Thousand Buddha Mountain

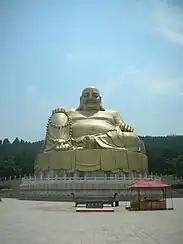
Maitreya Statue

Along with the Buddha statues, temples and other buildings were erected on the hill. The most renowned of these structures is the "Xingguochan Temple" (literally: "Development of the Country Buddhist Temple") which was originally built during the reign of Emperor Taizhong of Tang as an expansion of the Sui-dynasty Qianfo Temple. Further enlargements were undertaken during the Song dynasty, but the temple was destroyed by war afterwards. Rebuilding was undertaken in 1468, during the Ming dynasty. The Guanying Hall, the Foye Hall, and the Thousand-Hands Buddha statue were added during the Qing dynasty.